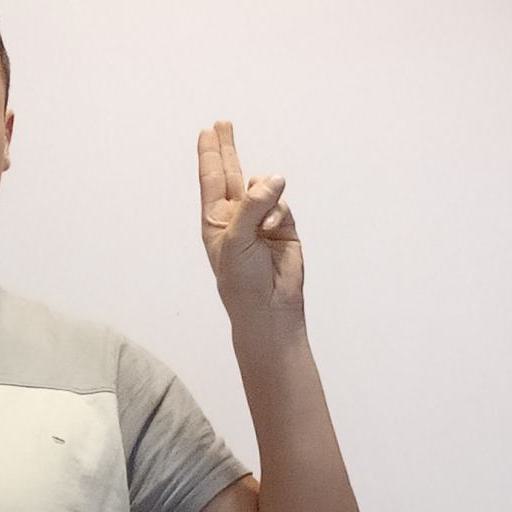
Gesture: two_up